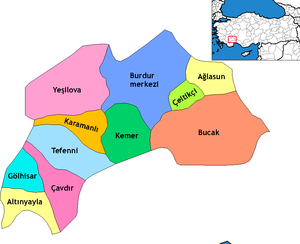
Karamanlı est une ville et un district de la province de Burdur dans la région méditerranéenne en Turquie.
Altınyayla est une ville et un district de la province de Burdur dans la région méditerranéenne en Turquie.
Tefenni est une ville et un district de la province de Burdur dans la région méditerranéenne en Turquie.